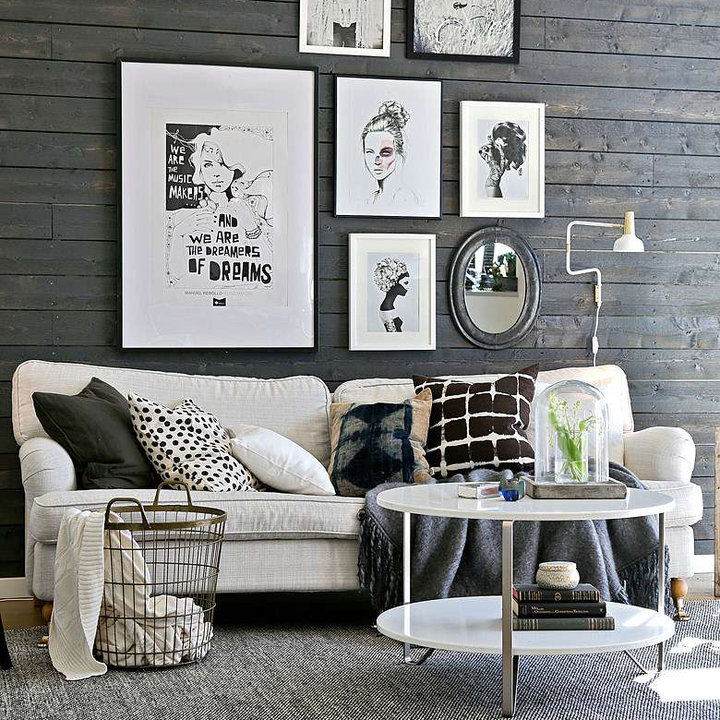
Style: Scandinavian